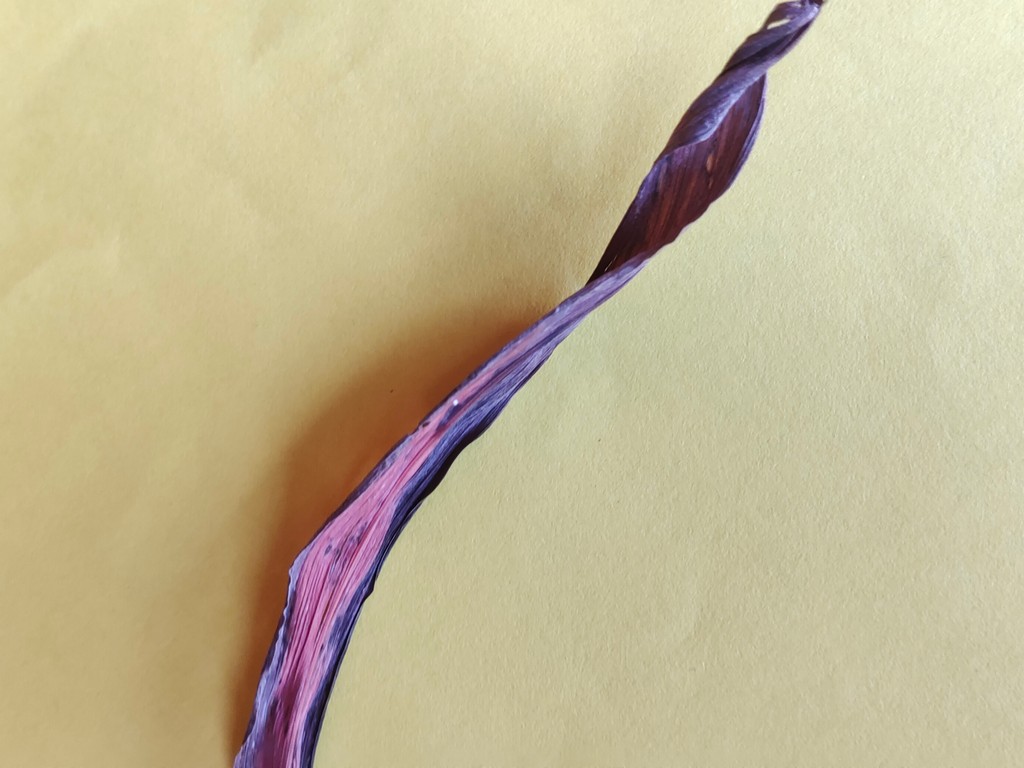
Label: Dried